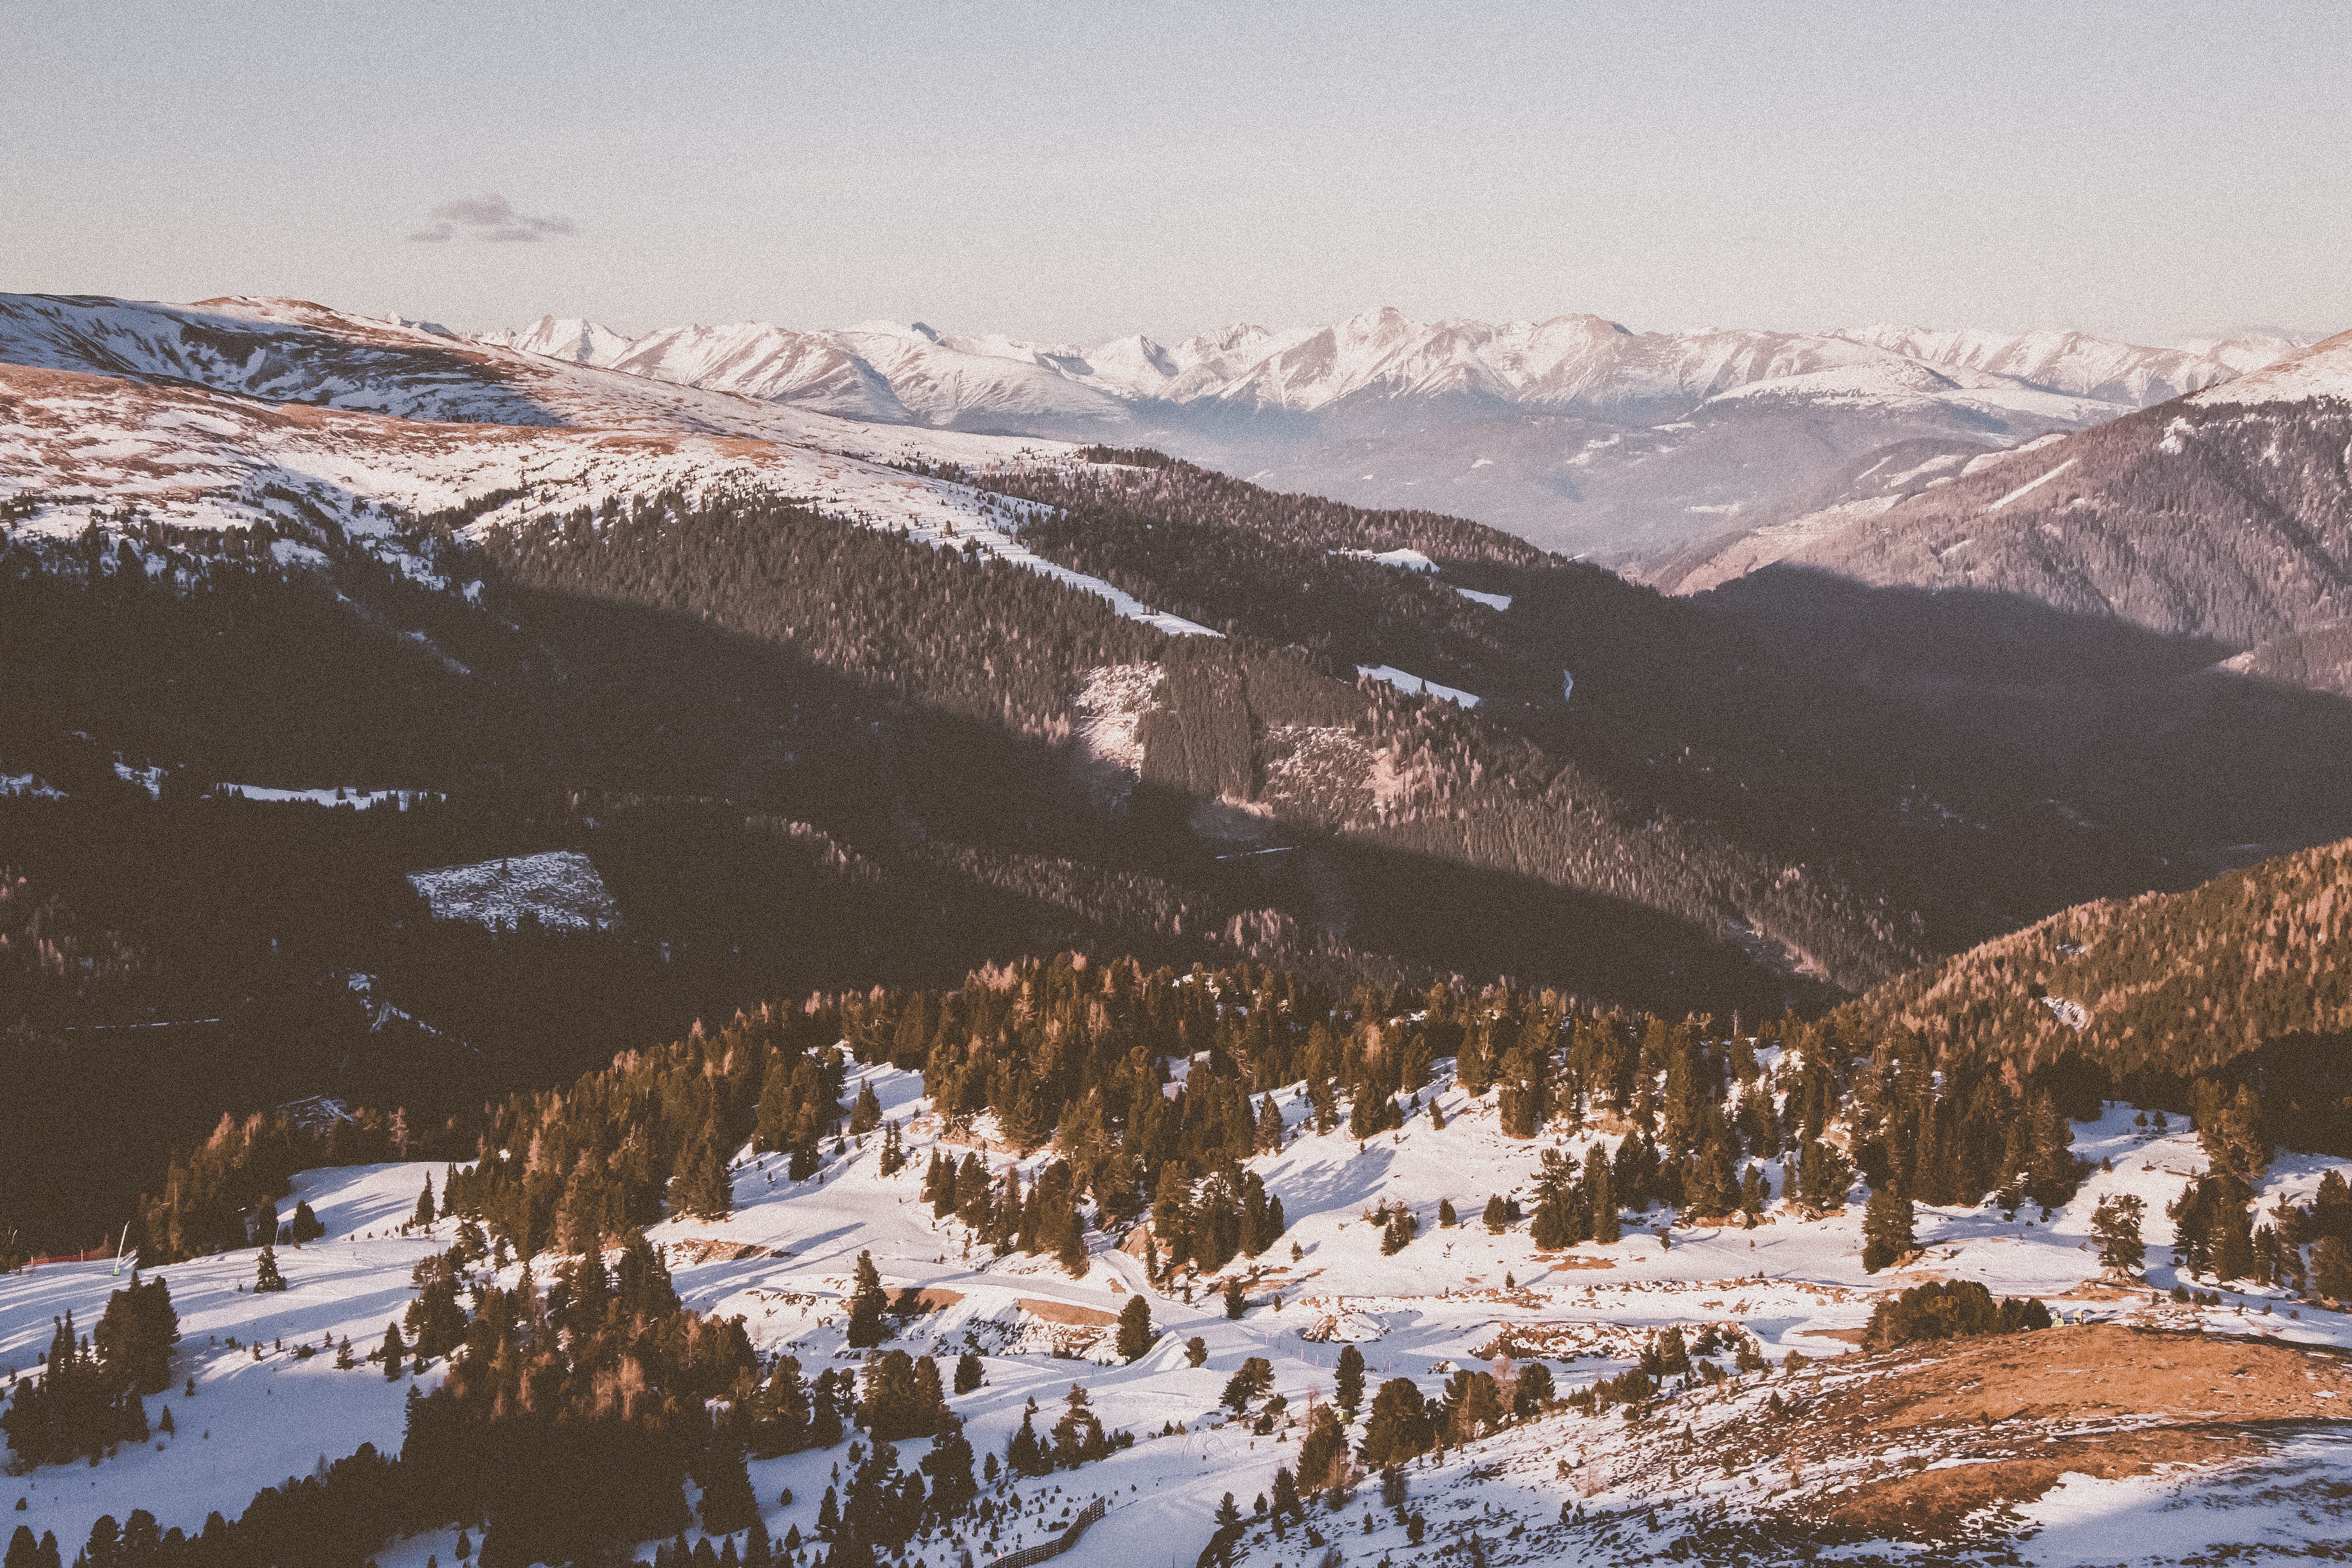
landscape, forest, wilderness, mountain, snow, winter, lake, valley, mountain range, weather, season, ridge, alps, plateau, piste, landform, mountain pass, geographical feature, mountainous landforms, geological phenomenon